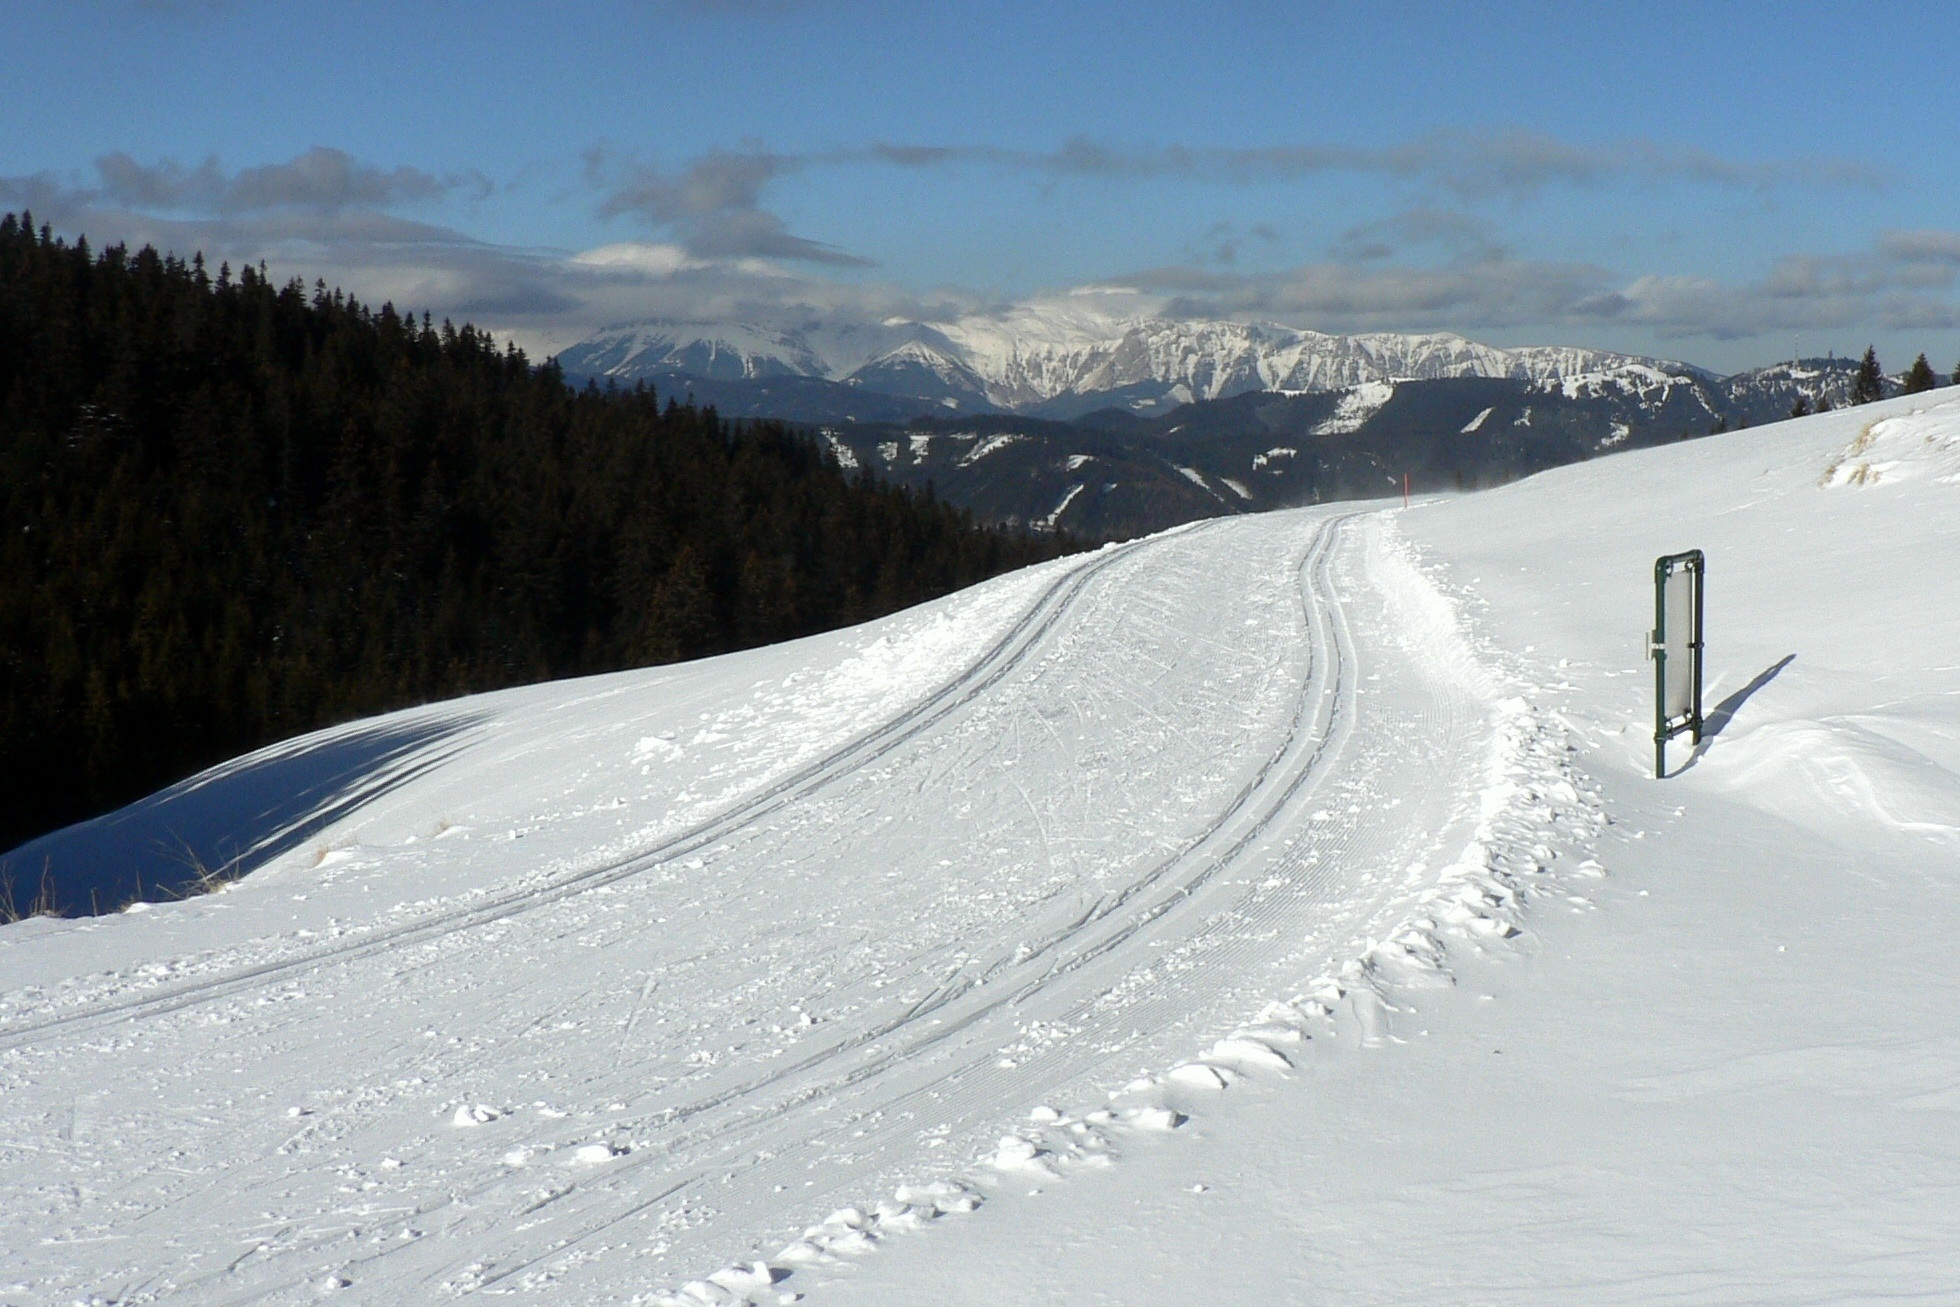
mountain, snow, winter, footprint, mountain range, country, weather, skiing, season, sports equipment, winter sport, sports, resort, ski, footwear, piste, panoramaloipe, ski touring, nordic skiing, ski mountaineering, ski equipment, alpine skiing, geological phenomenon